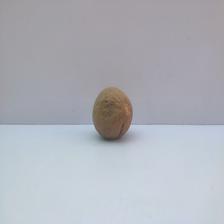
Size: Spoiled